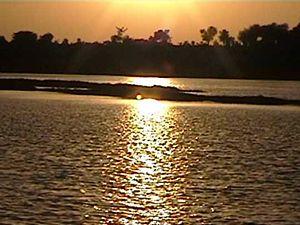
Agnam-Goly est un village sahélien du Sénégal oriental peuplé de 5 325 habitants sur une superficie approximative de 5 km². Le village est situé dans la région de Matam, à 630 kilomètres au nord-est de Dakar, en bordure du fleuve Sénégal. Le code administratif du village est le 11211004.